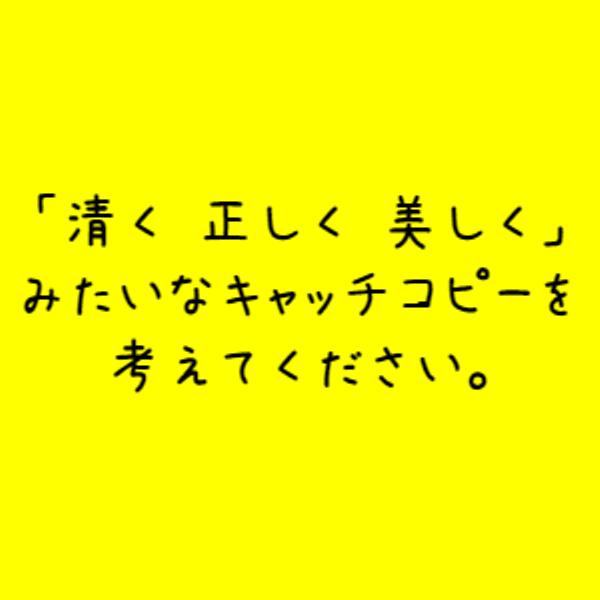
回答: 今日食ったダシ食う?土筆食う?